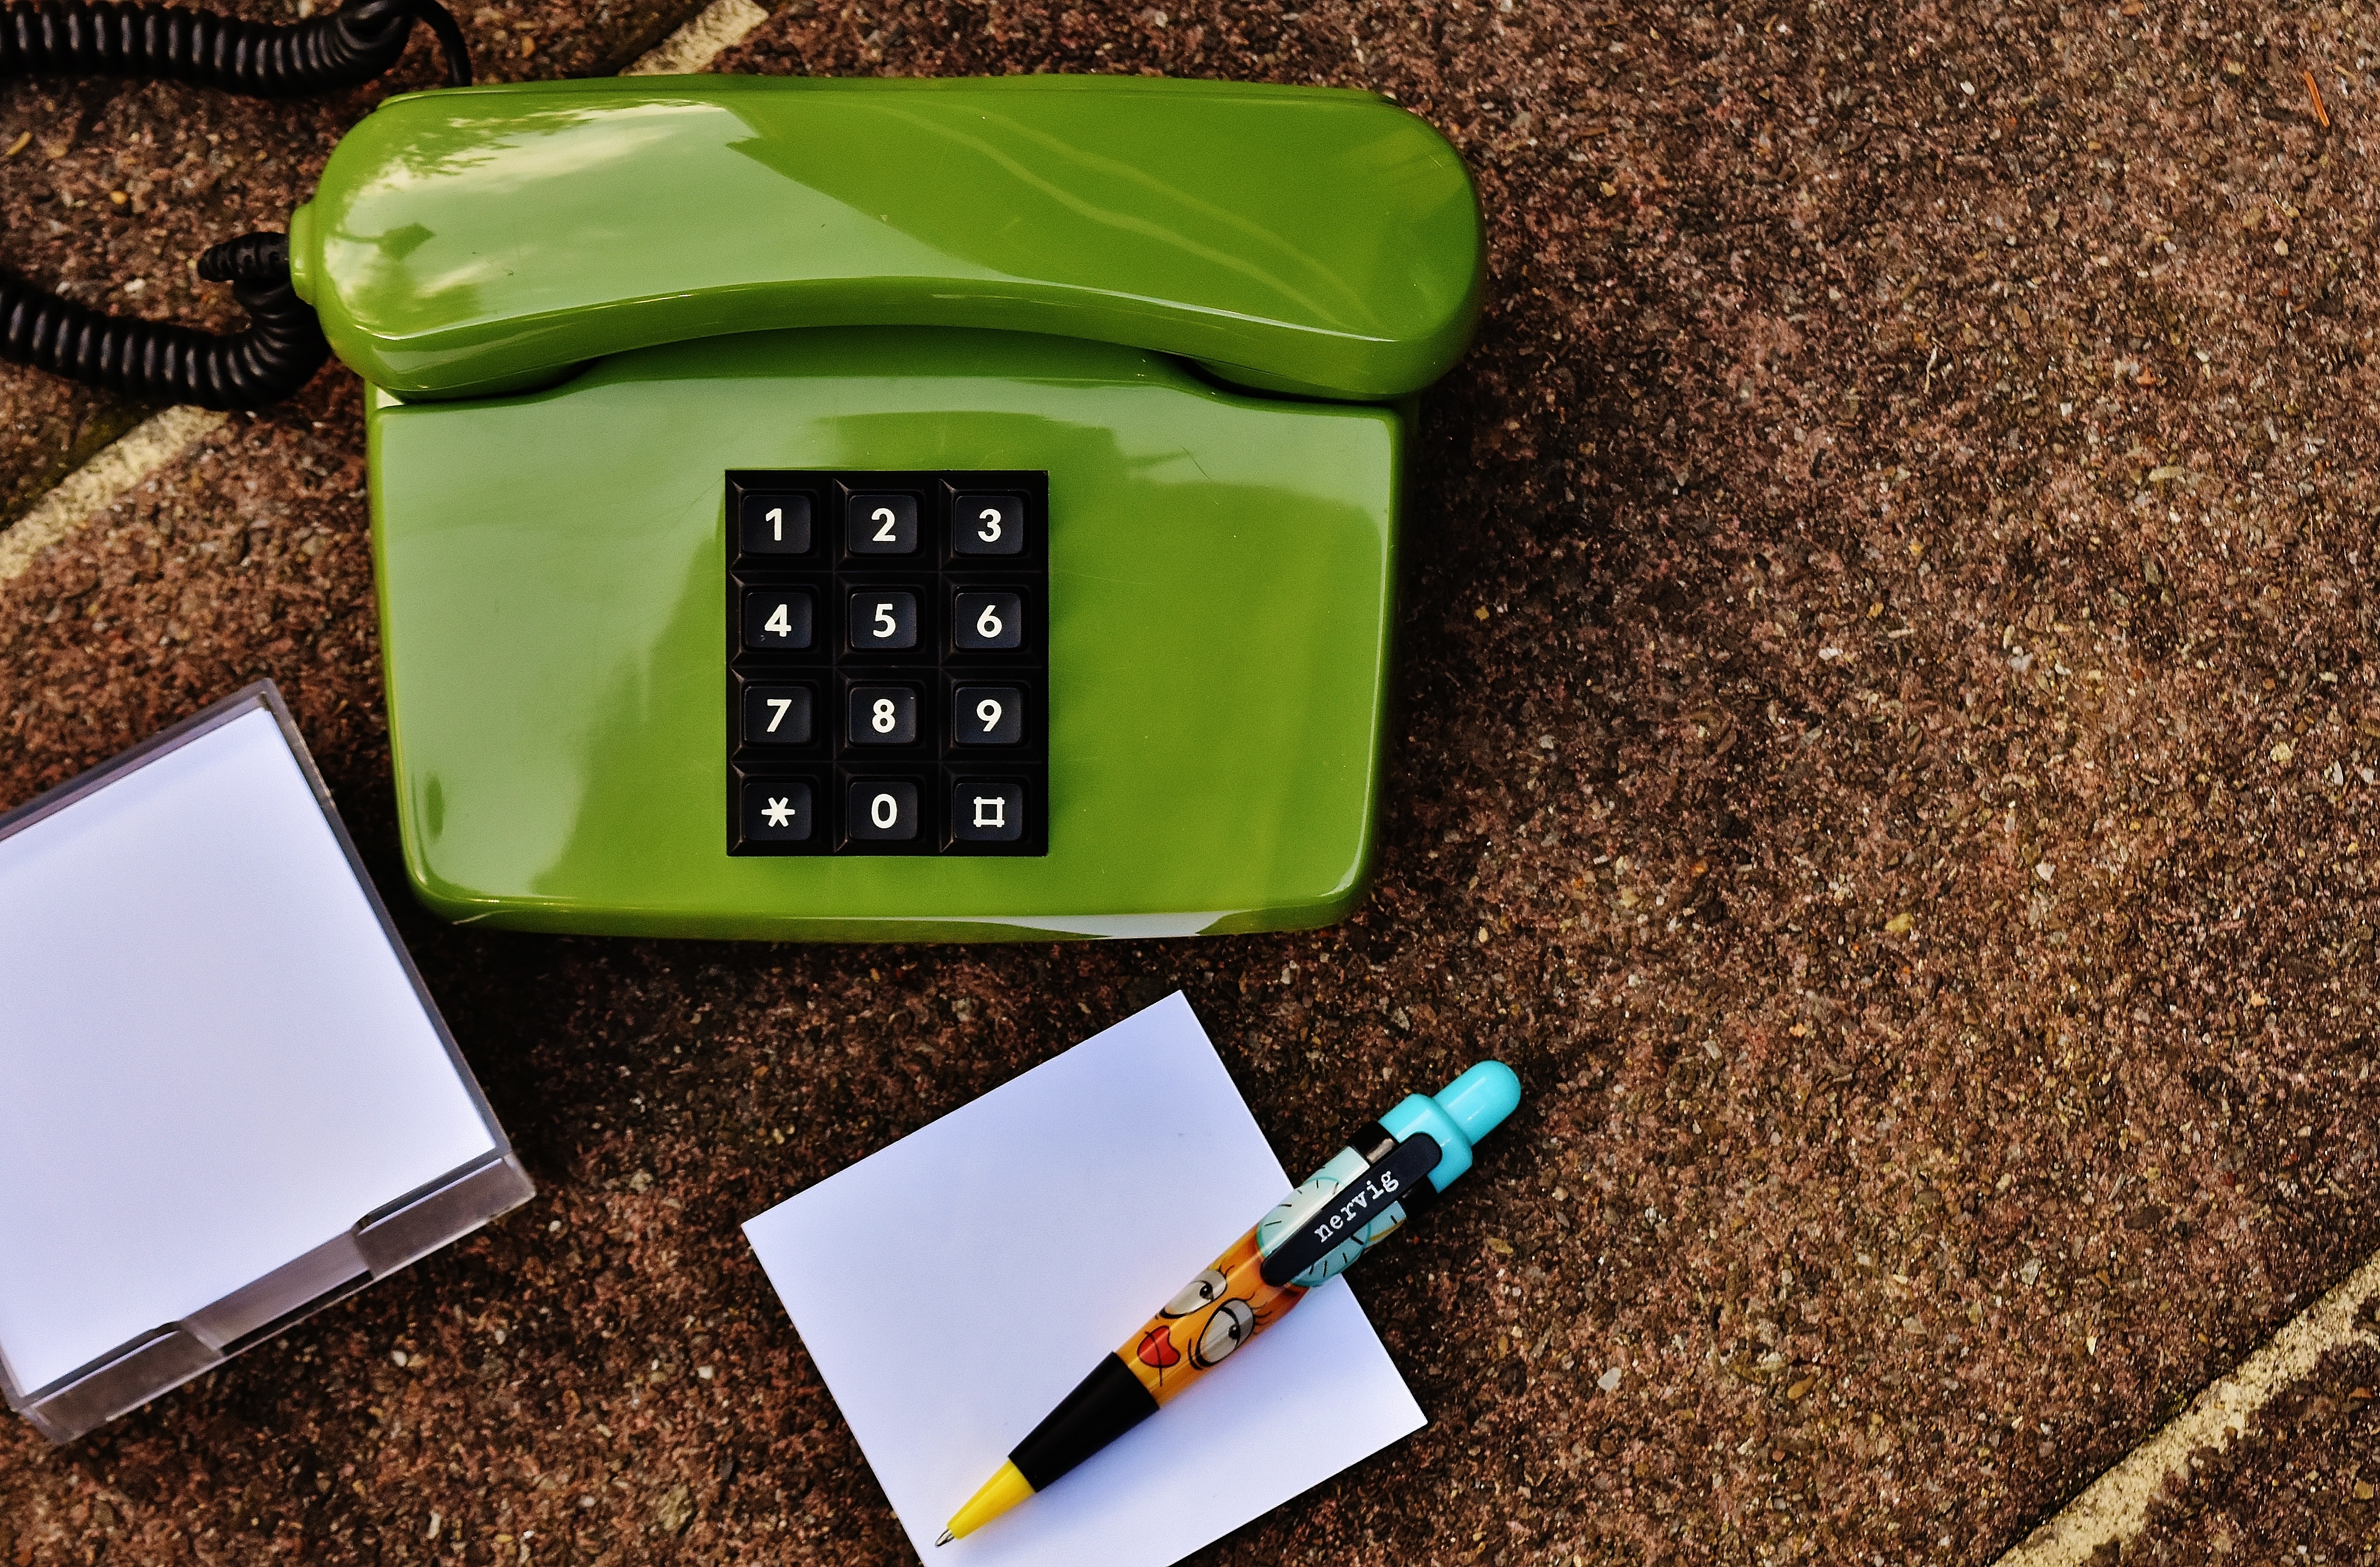
technology, pen, old, green, phone, telephone, communication, keys, call, list, notes, leave, used, listeners, stickies, eighties